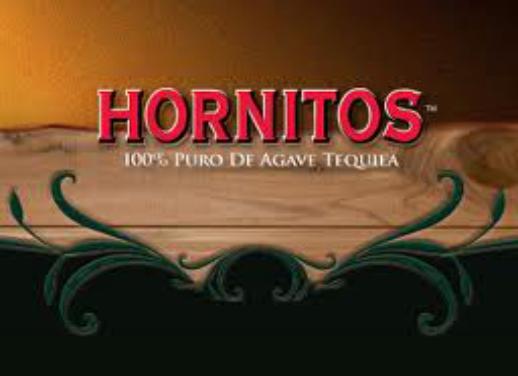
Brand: Hornitos
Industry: Food